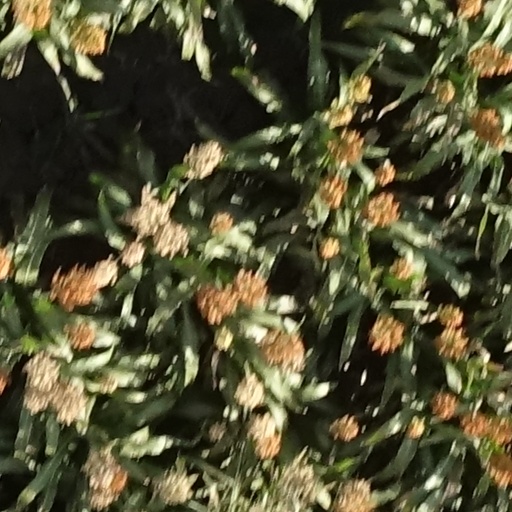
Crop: sorghum